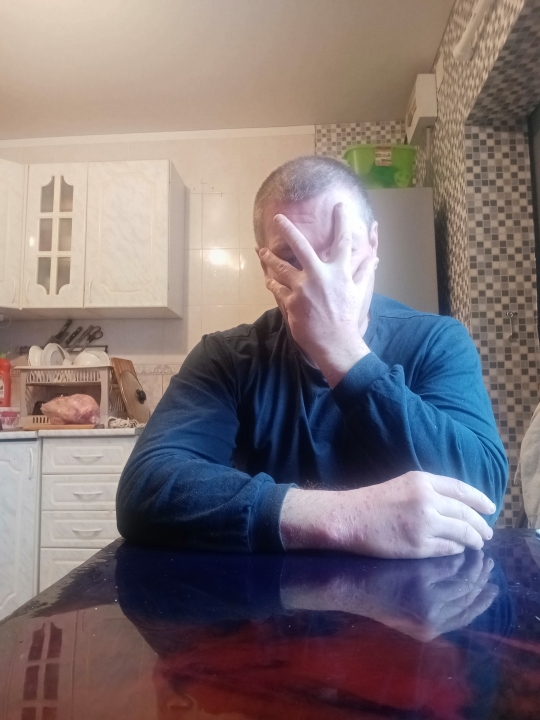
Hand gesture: no_gesture